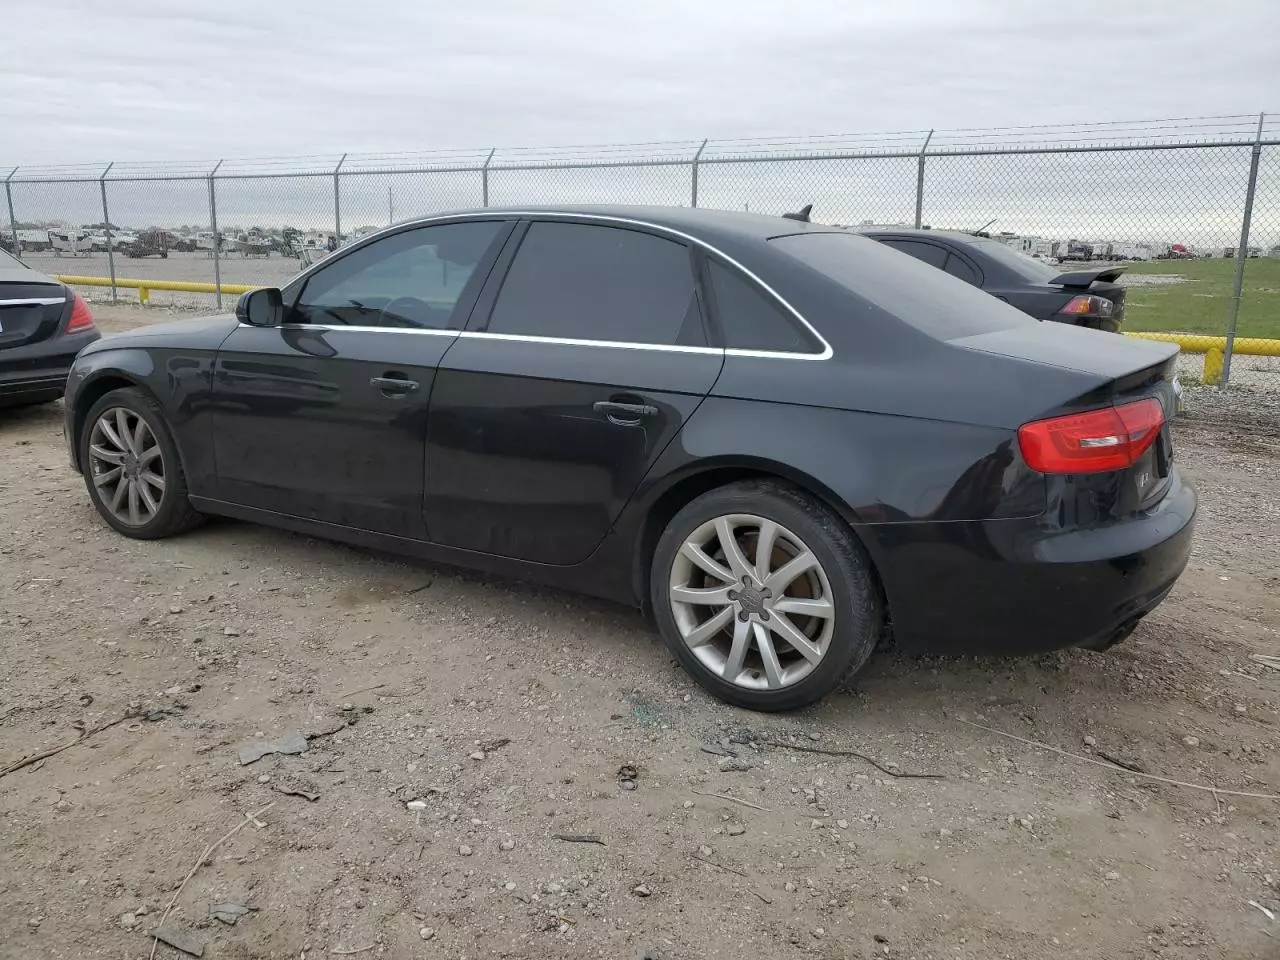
Aucun dommage détecté.
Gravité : aucun